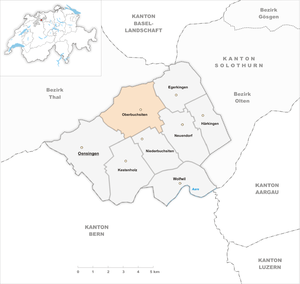
Oberbuchsiten est une commune suisse du canton de Soleure, située dans le district de Gäu.